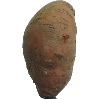
Label: potato_sweet